Biomimetics

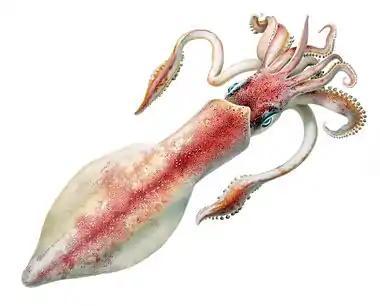
Giant axons of the longfin inshore squid ("Doryteuthis pealeii") were crucial for scientists to understand the action potential.

Biomimetics or biomimicry is the emulation of the models, systems, and elements of nature for the purpose of solving complex human problems. The terms "biomimetics" and "biomimicry" are derived from ("bios"), life, and μίμησις ("mīmēsis"), imitation, from μιμεῖσθαι ("mīmeisthai"), to imitate, from μῖμος ("mimos"), actor. A closely related field is bionics.